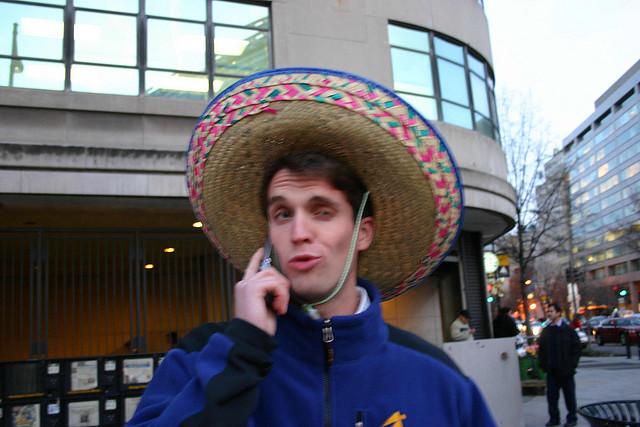
A guy on a cellphone making a goofy face and wearing a sombrero.